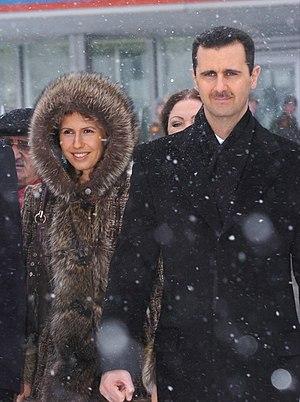
Asma el-Assad, née Asma Fawaz Akhras le 11 août 1975 à Londres, est une femme d'affaires de nationalité syrienne et britannique. Elle est la Première dame de Syrie depuis 2000, en tant qu'épouse du président de la République Bachar el-Assad.